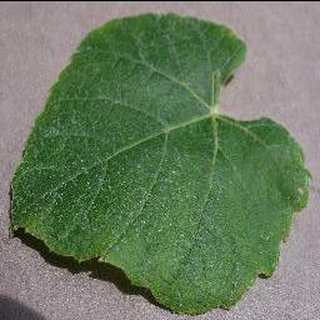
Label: healthy_grape